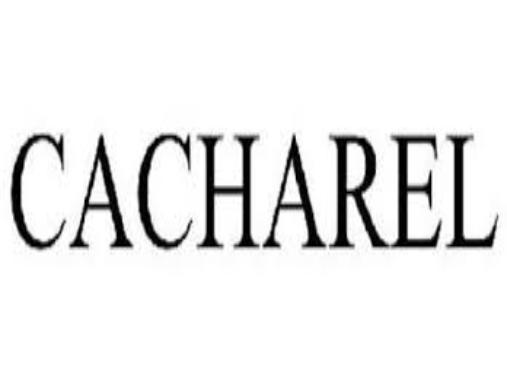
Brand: Cacharel
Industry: Clothes